David Bauer (actor)

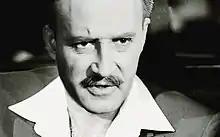

David Bauer (born Herman Bernard Waldman, March 6, 1917 – February 8 or 13, 1973) was an American film, television, and stage actor who, from November 1958 until his death, was based primarily in Britain.